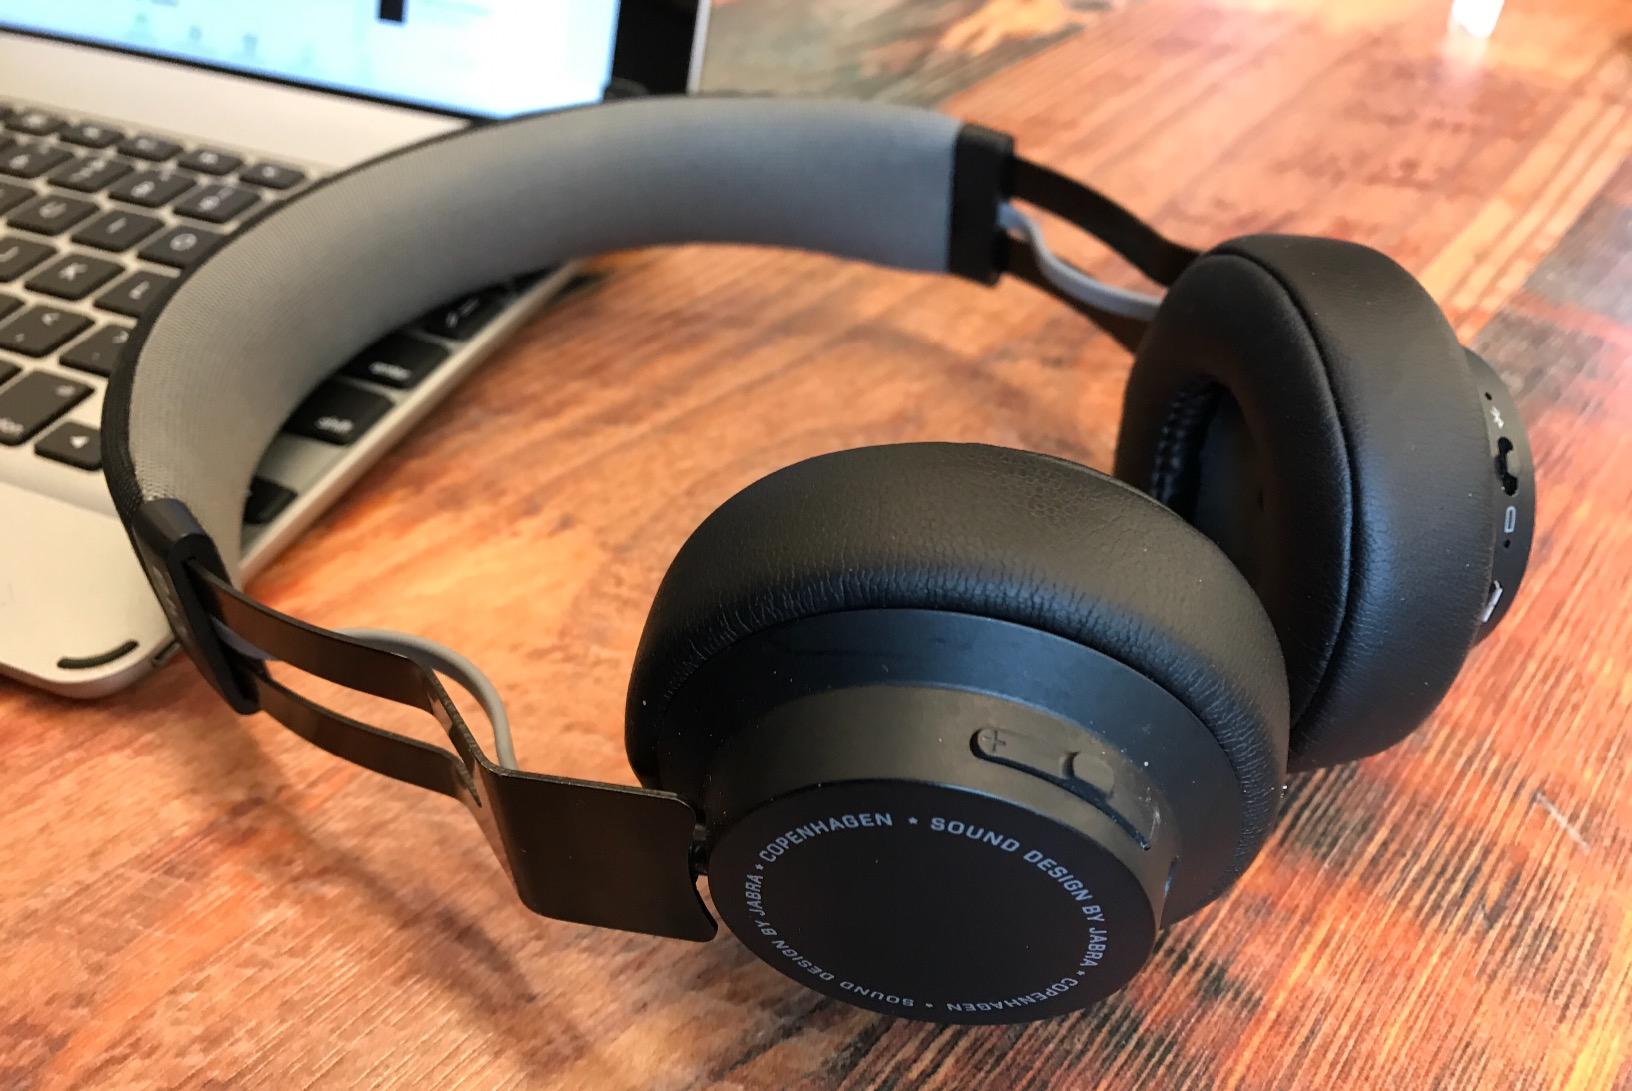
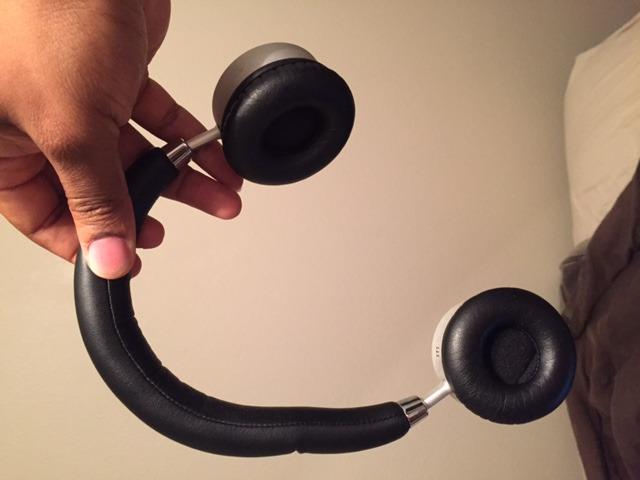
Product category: headphones
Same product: no